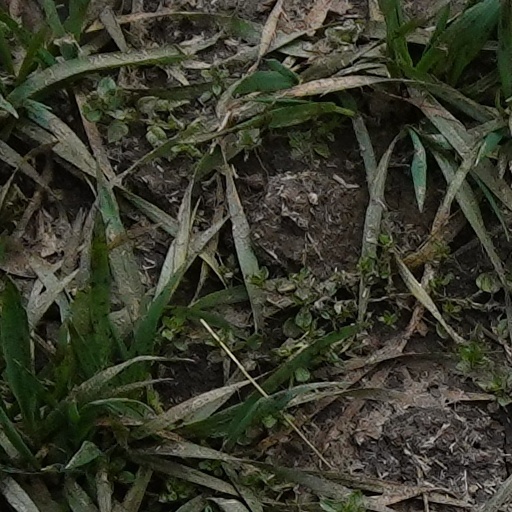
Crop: wheat